Gawain Poet

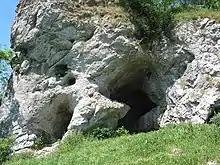
The caves at Wetton Mill, near Leek, Staffordshire, have been identified as a possible inspiration for the "Green Chapel" in "Gawain and the Green Knight", given the author's dialect and the geography indicated in the poem.

Any other information must be deduced from the poems' themes, as there is neither a definite authorial attribution within them nor any 'tradition' as to the author's identity (as with Langland and "Piers Plowman"). The poet seems to have been well-educated; shows a deep knowledge of the technical vocabulary of hunting, as in the description of the horn signals in "Sir Gawain and the Green Knight"; also shows some knowledge of royal courts; vividly describes the landscape of the region; and has an interest in poverty as a Christian virtue. However, the writer of the Cotton MS Nero A X poems never refers to contemporary scholarship, as, for example, Chaucer does. The poems show a tendency to refer to materials from the past (the Arthurian legends, stories from the Bible) rather than any new learning, so it is perhaps less possible to associate the poet with universities, monasteries or the court in London. Even so, the Gawain Poet must have been educated and was probably of a certain social standing, perhaps a member of a family of landed gentry. J. R. R. Tolkien and E. V. Gordon, after reviewing the allusions, style, and themes of "Gawain and the Green Knight", concluded in 1925: